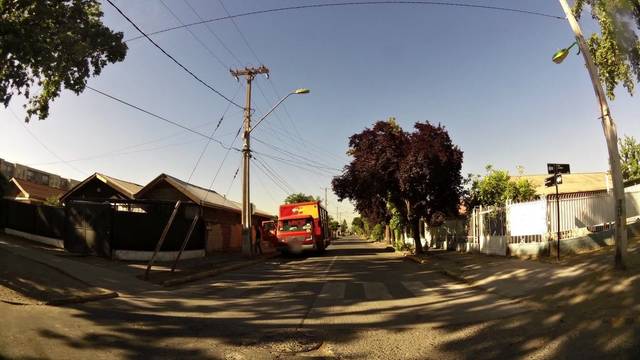
Region: Chile
Coordinates: -33.542, -70.678